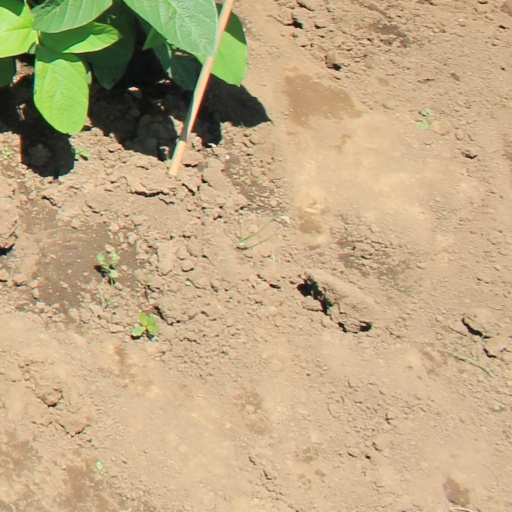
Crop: soybean